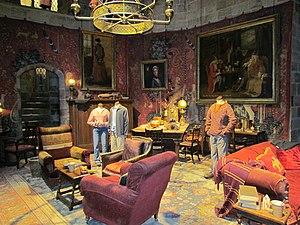
Poudlard est une école fictive créée par J. K. Rowling pour l'univers de la suite romanesque Harry Potter.
Le château de Poudlard, imaginé par J. K. Rowling pour l'univers de la série Harry Potter se compose de nombreux lieux formant le décor des aventures du héros sorcier et de ses acolytes. Cet article répertorie ː